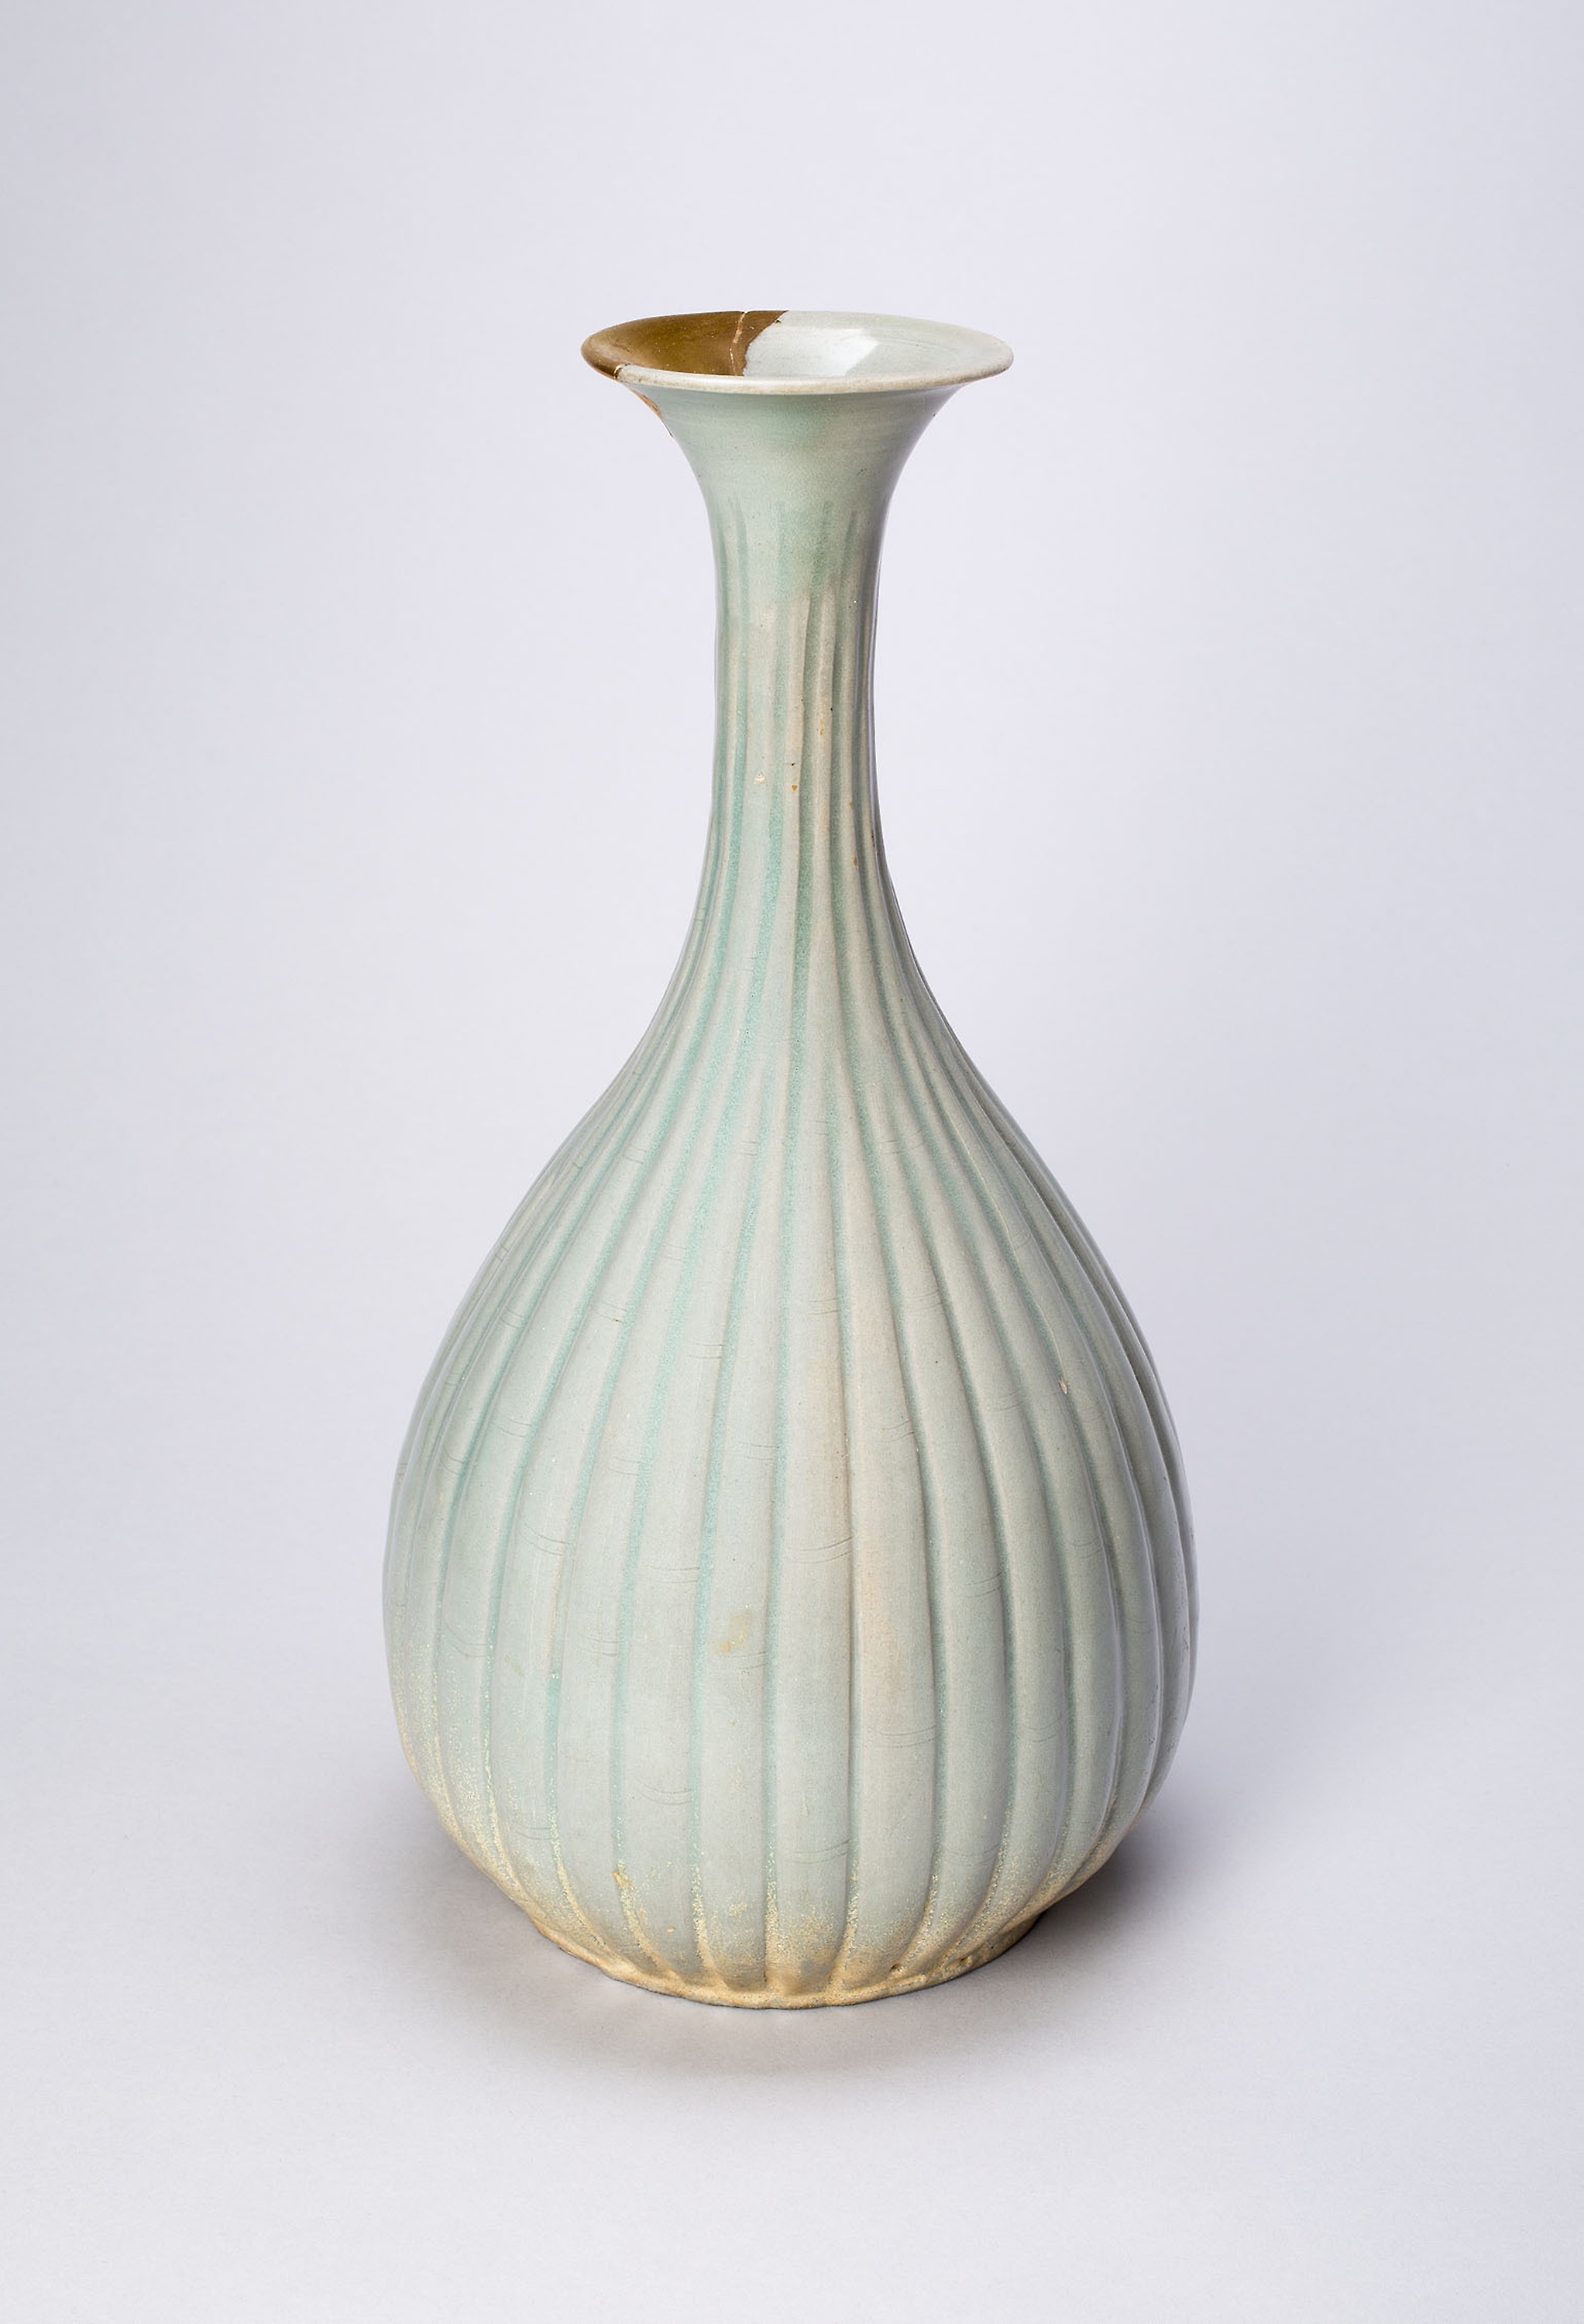
vase, ceramic, porcelain, artifact, earthenware, pottery, interior design